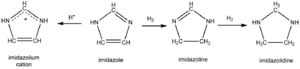
L'imidazolidine est un composé hétérocyclique à cinq atomes, deux atomes d'azote intercalés avec trois atomes de carbone. C'est formellement la forme totalement hydrogénée de l'imidazole, la forme intermédiaire étant l'imidazoline. Les relations entre les différents composés proches de l'imidazole sont indiquées dans la figure ci-dessous.
L'imidazoline est un composé hétérocyclique azoté de formule C₃H₆N₂, dérivé hydrogéné de l'imidazole. C'est un cycle à cinq atomes contenant trois atomes de carbone et deux atomes d'azote, ces derniers étant en positions 1 et 3, et possédant une double liaison. L'imidazoline possède trois isomères en fonction de la position de la double liaison :